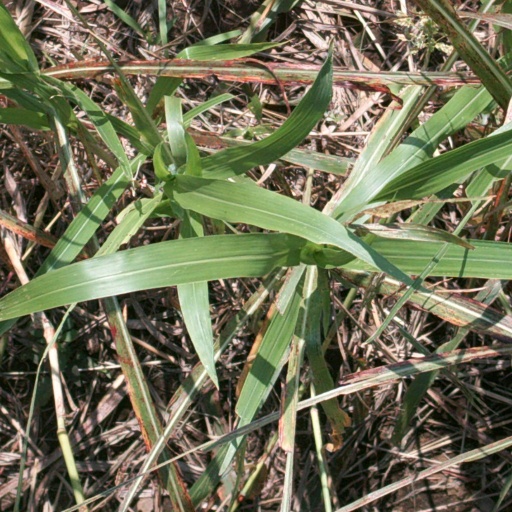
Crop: sorghum